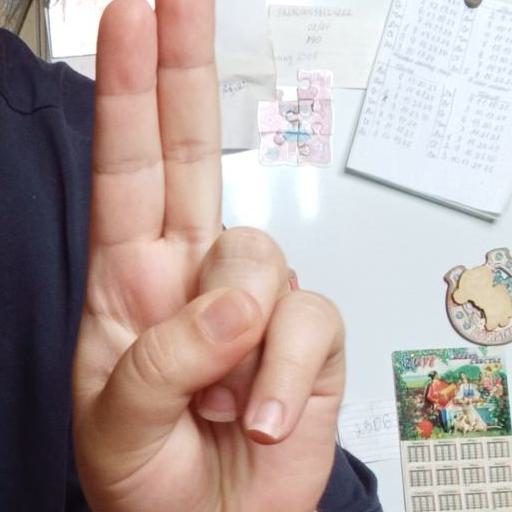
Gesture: two_up